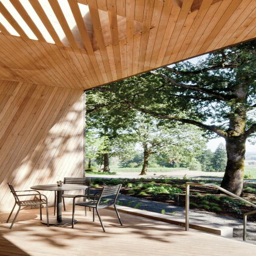
outdoor seating on the wooden deck .